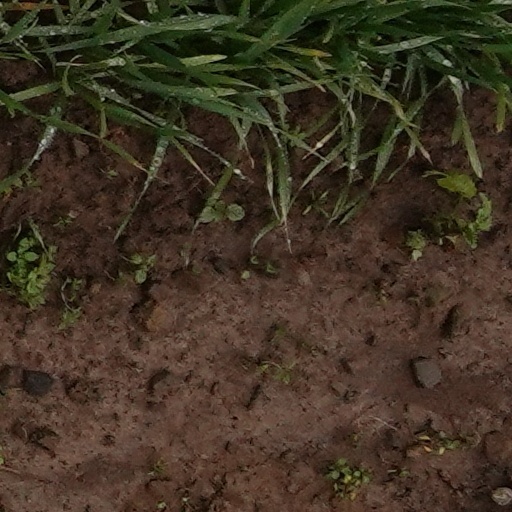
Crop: wheat